Rio Grande do Sul

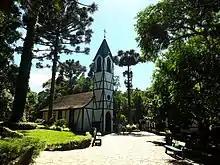
German architecture in Nova Petrópolis.

According to the IBGE of 2022, there were 10,882,965 people residing in the state. The population density was .